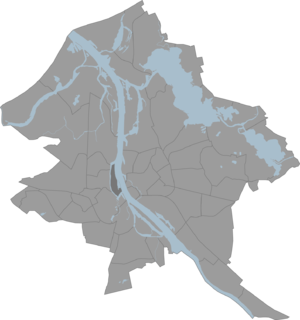
Ķīpsala
Kort der viser Ķīpsala placering i Riga
Ķīpsala er en af Rigas 47 bydele beliggende i Pārdaugava. Ķīpsala har 817 indbyggere og dets areal udgør 197,50 hektar, hvilket giver en befolkningstæthed på 4 indbyggere per hektar.